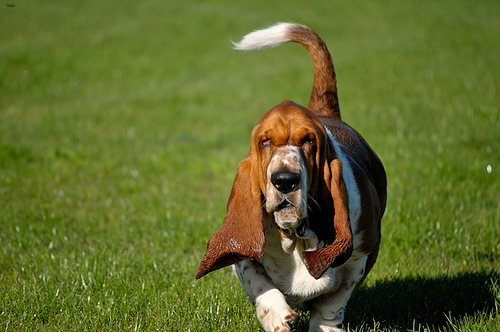
Breed: basset